Kevin Spacey

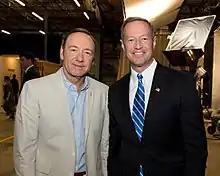
Spacey showing Maryland governor Martin O'Malley around the set of "House of Cards", May 2013

In 2011, Spacey starred in J.C. Chandor's financial thriller "Margin Call" alongside Paul Bettany, Jeremy Irons, Zachary Quinto, Demi Moore, and Stanley Tucci. The story at large takes place over a 24-hour period at a large Wall Street investment bank during the initial stages of the 2008 financial crisis. The film, which focuses on the actions taken by a group of employees during the subsequent financial collapse, made its debut at the Sundance Film Festival to critical acclaim. Spacey received the Independent Spirit Robert Altman Award along with the cast. That same year, Spacey co-starred in the black comedy film "Horrible Bosses", which grossed over at the box office. In 2013 he executive-produced the biographical survival thriller film "Captain Phillips", which was nominated for the Academy Award for Best Picture.